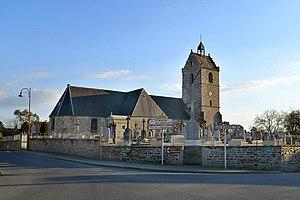
Virey (Manche)
Virey est une ancienne commune française, située dans le département de la Manche en région Normandie, devenue le 1ᵉʳ janvier 2016 une commune déléguée au sein de la commune nouvelle de Saint-Hilaire-du-Harcouët.